Sweets from the Indian subcontinent

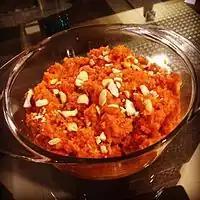
Gajar Pak or Gajrela

Chhena poda ('burnt cheese' in Odia) is a dessert from Odisha. It is made of well-kneaded "chhena", sugar, cashews, and raisins. It is baked for several hours until it browns.